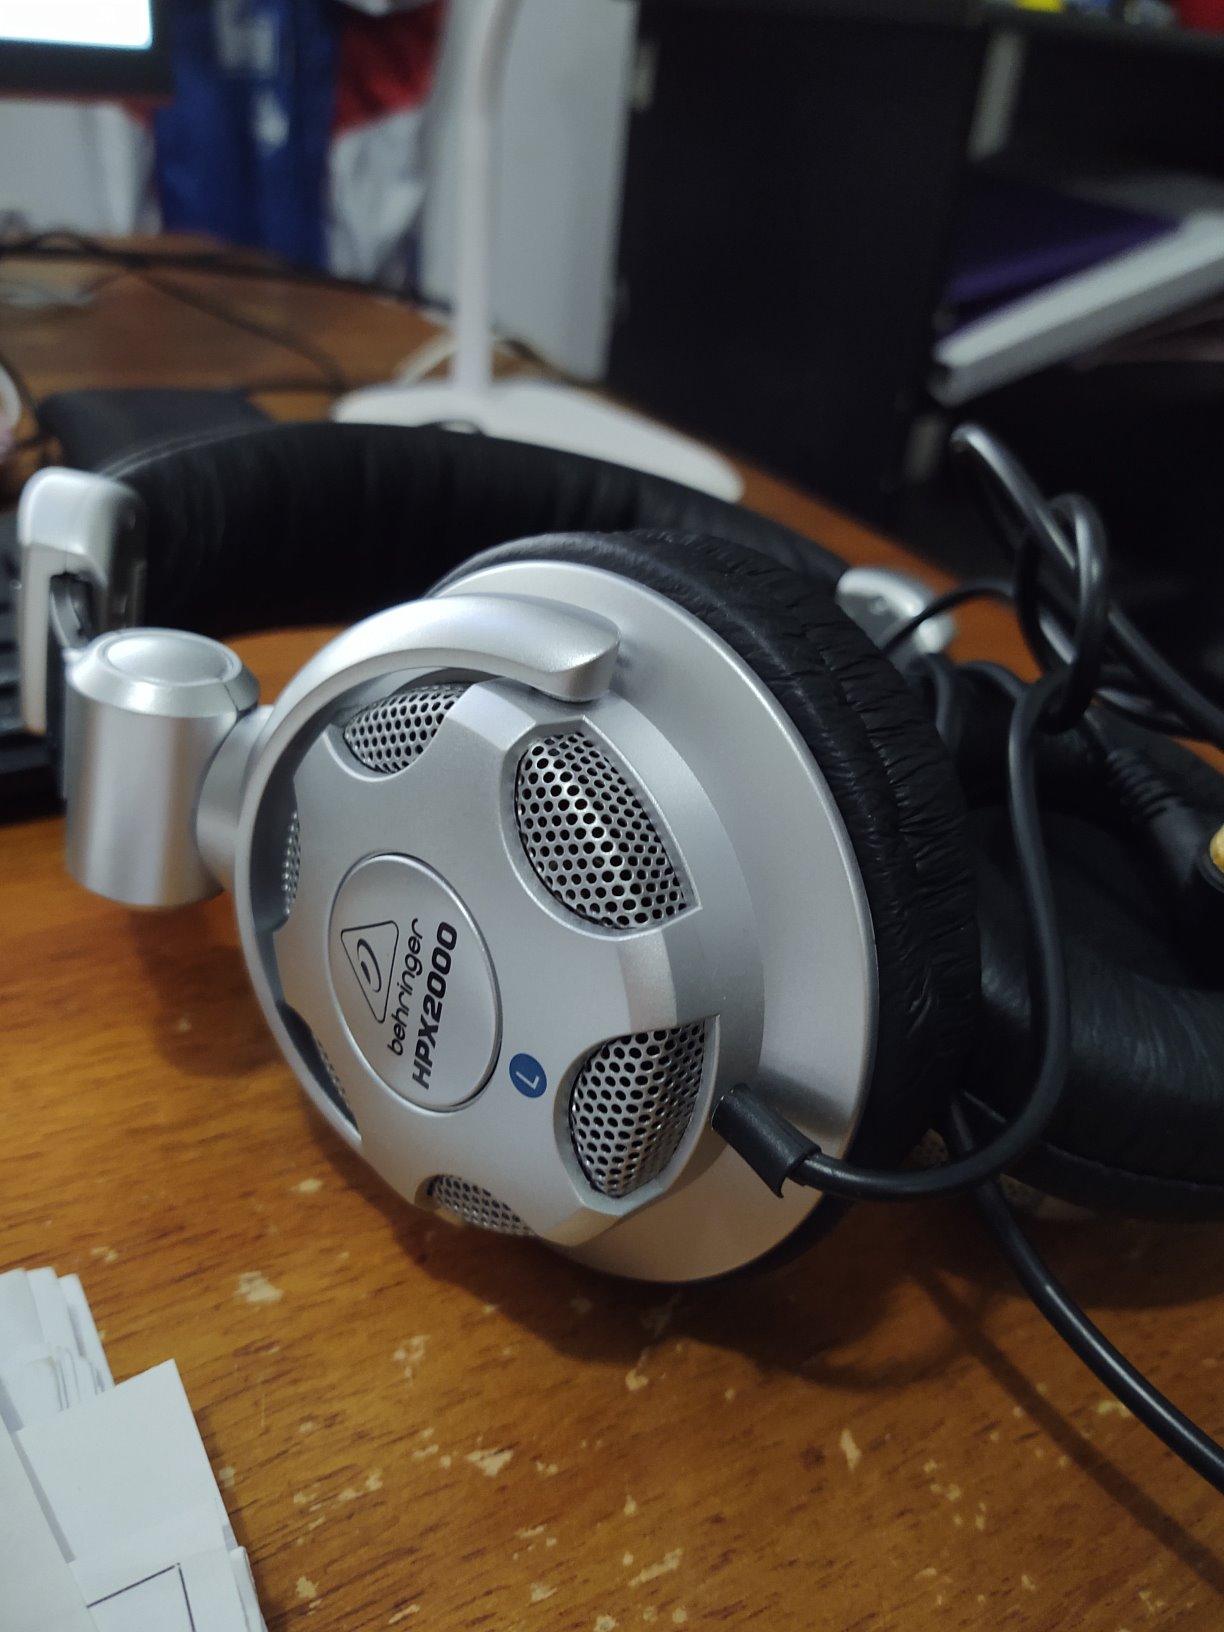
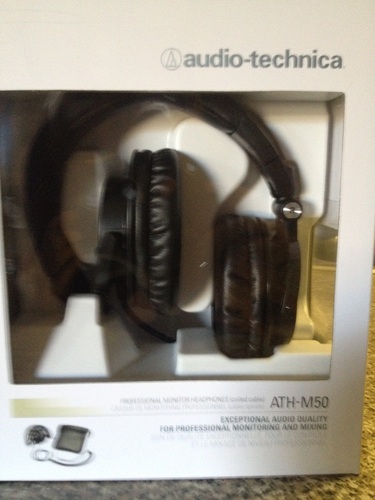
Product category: headphones
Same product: no